Māori history

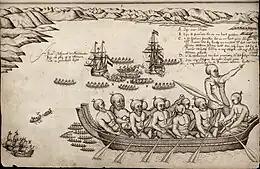
The first European impression of Māori, at Murderers' Bay in Abel Tasman's travel journal (1642)

The cooling of the climate, confirmed by a detailed tree-ring study near Hokitika, shows a significant, sudden and long-lasting cooler period from 1500 . This coincided with a series of massive earthquakes in the South Island Alpine fault, a major earthquake in 1460 in the Wellington area, tsunamis that destroyed many coastal settlements, and the extinction of the moa and other food species. These were likely factors that led to sweeping changes in the Māori culture, which developed into the "Classic" period that was in place at the time of European contact.